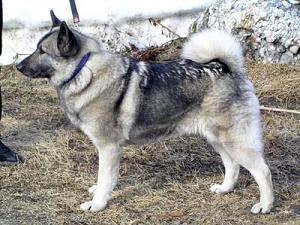
Norwegian_elkhound